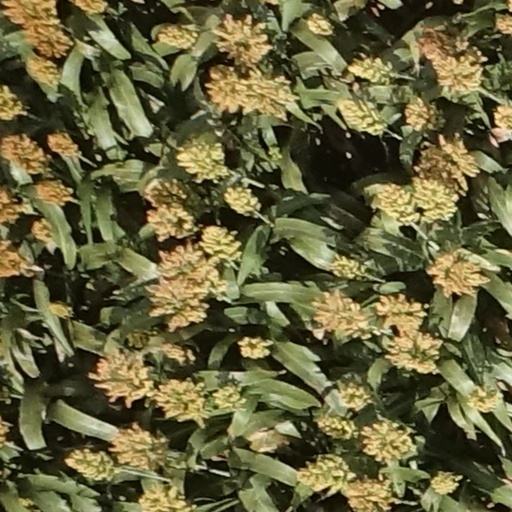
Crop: sorghum